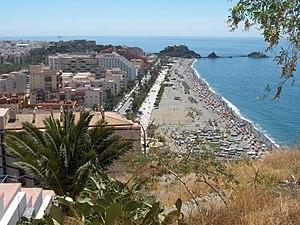
La plage San Cristóbal ou La China est située dans la municipalité espagnole d'Almuñécar, dans la province de la Grenade, communauté autonome d'Andalousie. Elle a une longueur de 1 050 mètres et une largeur moyenne de 50 mètres. Les eaux y sont tranquilles.